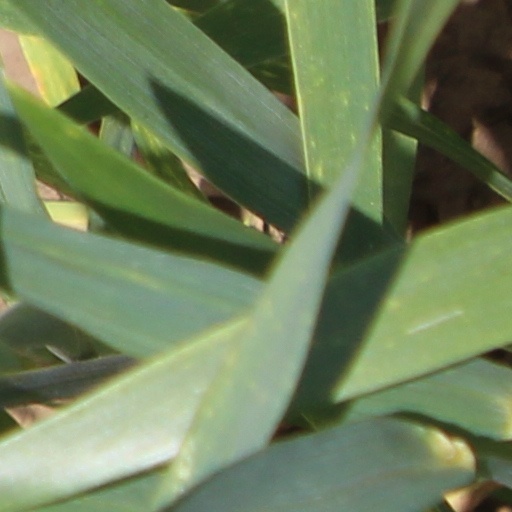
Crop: wheat